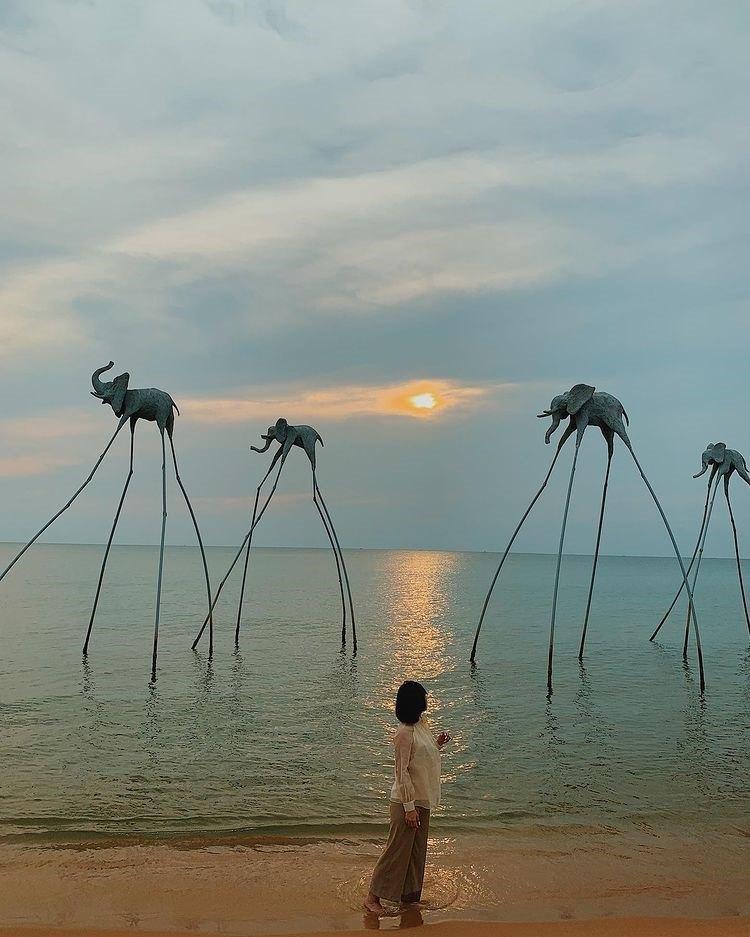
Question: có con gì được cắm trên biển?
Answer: con voi